Air Australia

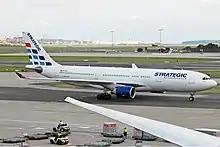
Strategic's Airbus A330-200 at Sydney Airport (2010)

This contract was initially serviced with a leased Airbus A330 from Portuguese Airline HiFly utilising Australian crews. Former OzJet operations director David Blake was appointed CEO in 2008 to assist with the expansion of the airline side of the business.